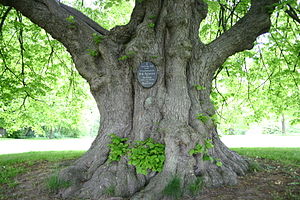
H.C. Andersens Lind
Stammen med inskriptionen: I ly af denne Lind havde Eventyrdigteren H.C. Andersen en Hvileplads under sine Besøg paa Augustenborg
Her fandt eventyrdigteren H.C. Andersen skygge og inspiration til sine eventyr, når han var gæst hos hertugparret i Augustenborg.
H.C. Andersens Lind er et stort enstammet lindetræ i Augustenborg Slotspark. Træet er 28 meter højt og har en omkreds på 5,3 meter.